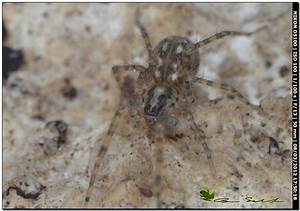
Label: ragno